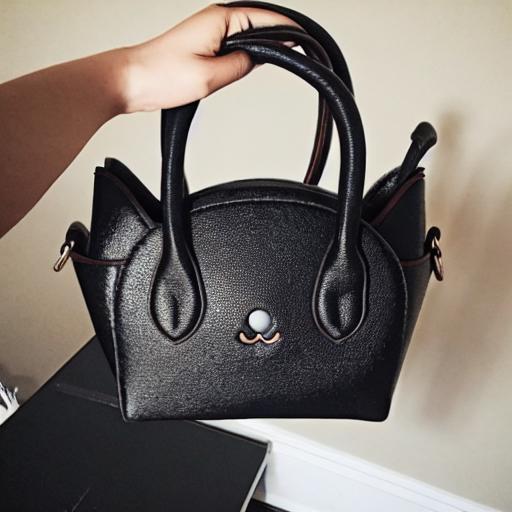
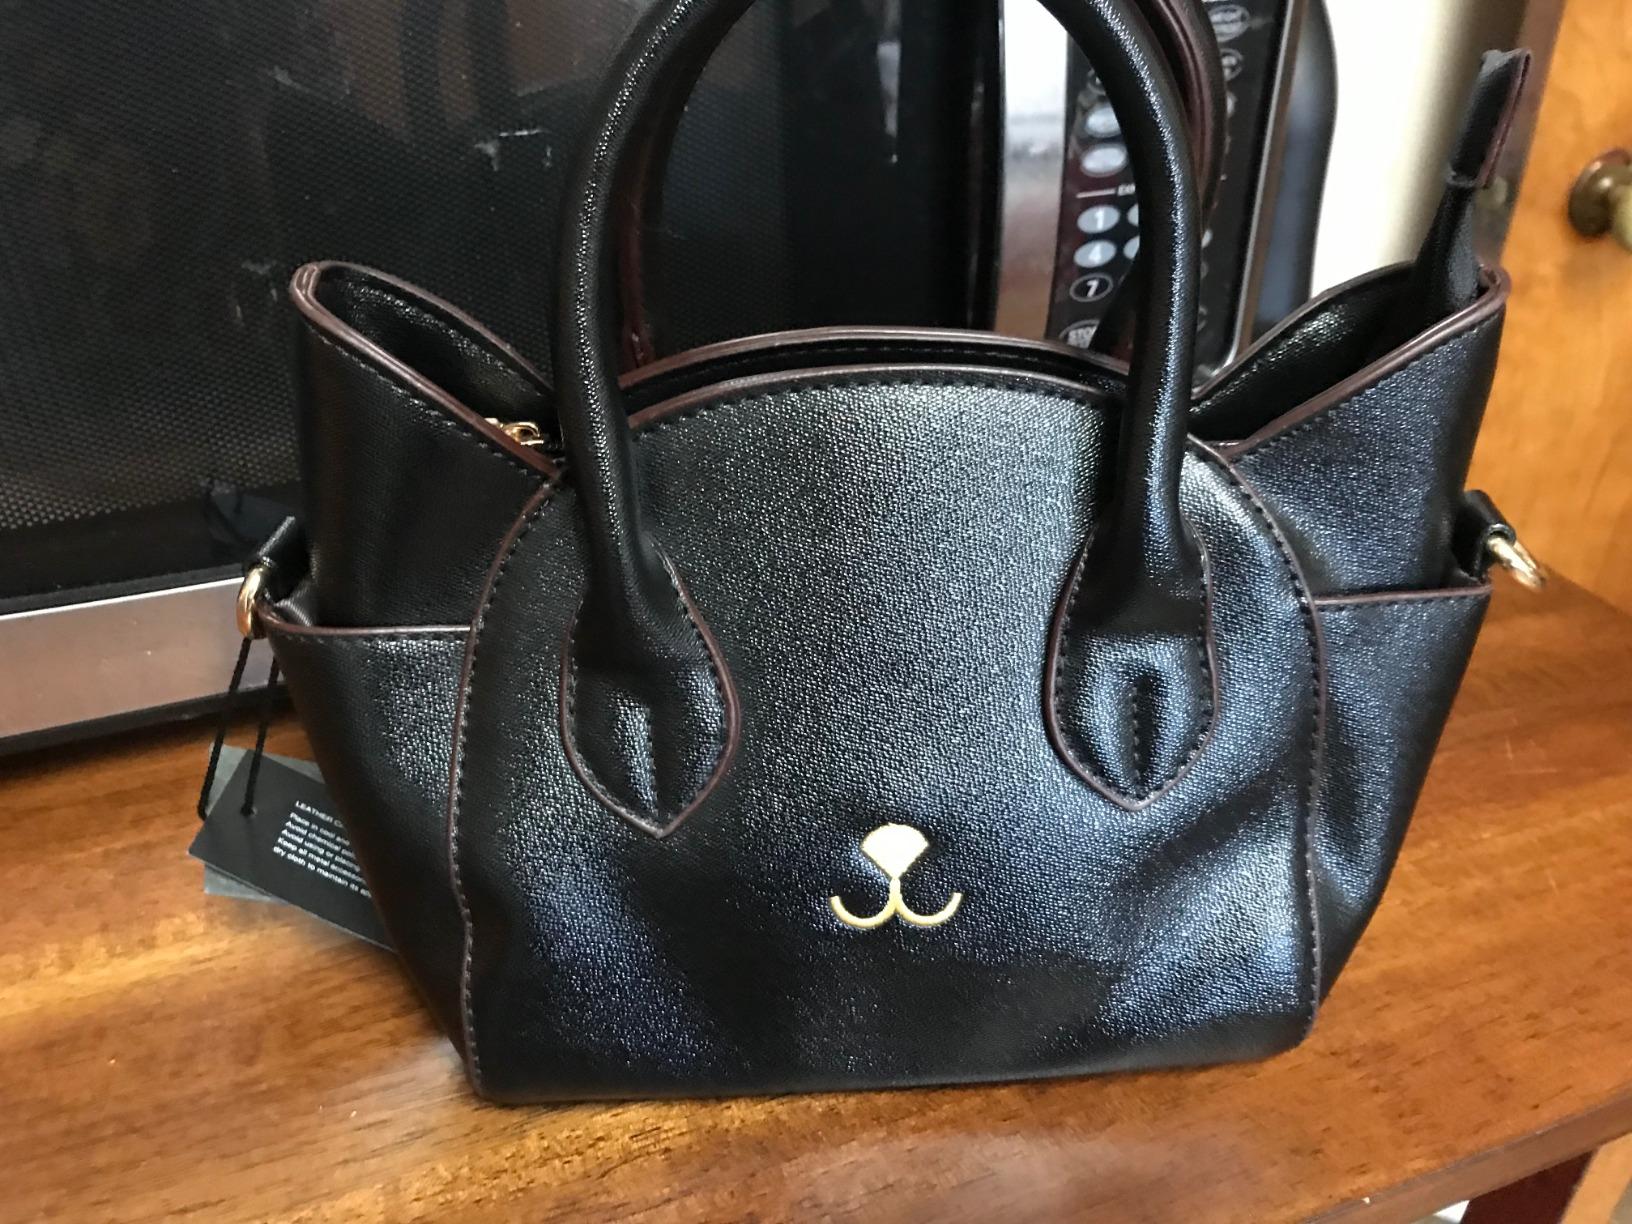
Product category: accessories_handbag
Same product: no